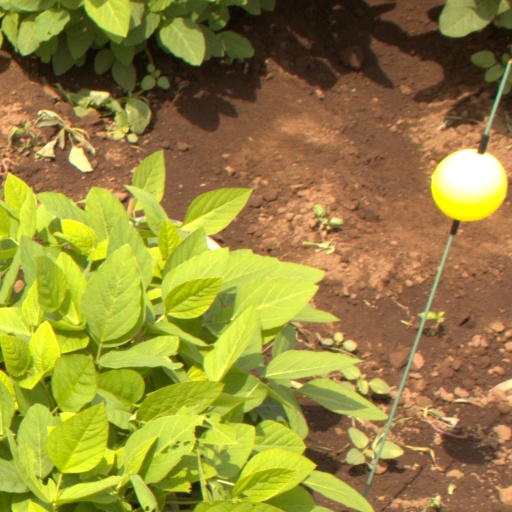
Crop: soybean